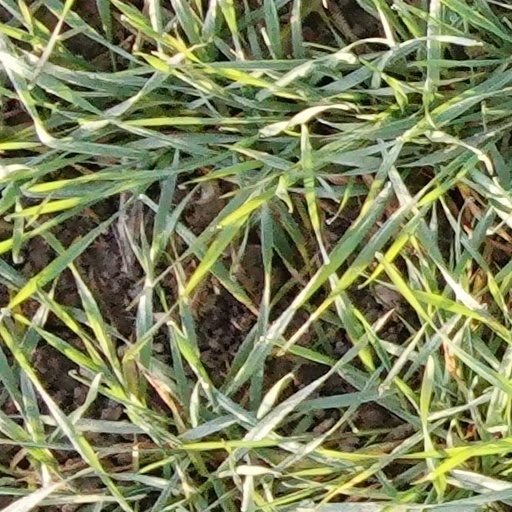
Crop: wheat